Lyttelton Rail Tunnel

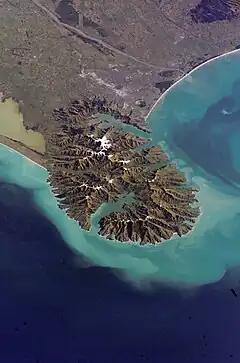
The tunnel allowed passage between Lyttelton Harbour and the Canterbury Plains (top)

The inability of the commission in its final report to make an unequivocal recommendation as to the best option for connecting the port to the plains resulted in plans for the railway to be temporarily suspended. This only exacerbated the problem to the point where, in 1858, Superintendent William Sefton Moorhouse prevailed upon the Provincial Council to consider the matter again. In response, the council set aside £4,000 to engage the services of an engineer and to seek tenders from reputable engineering firms that may be interested in the project.